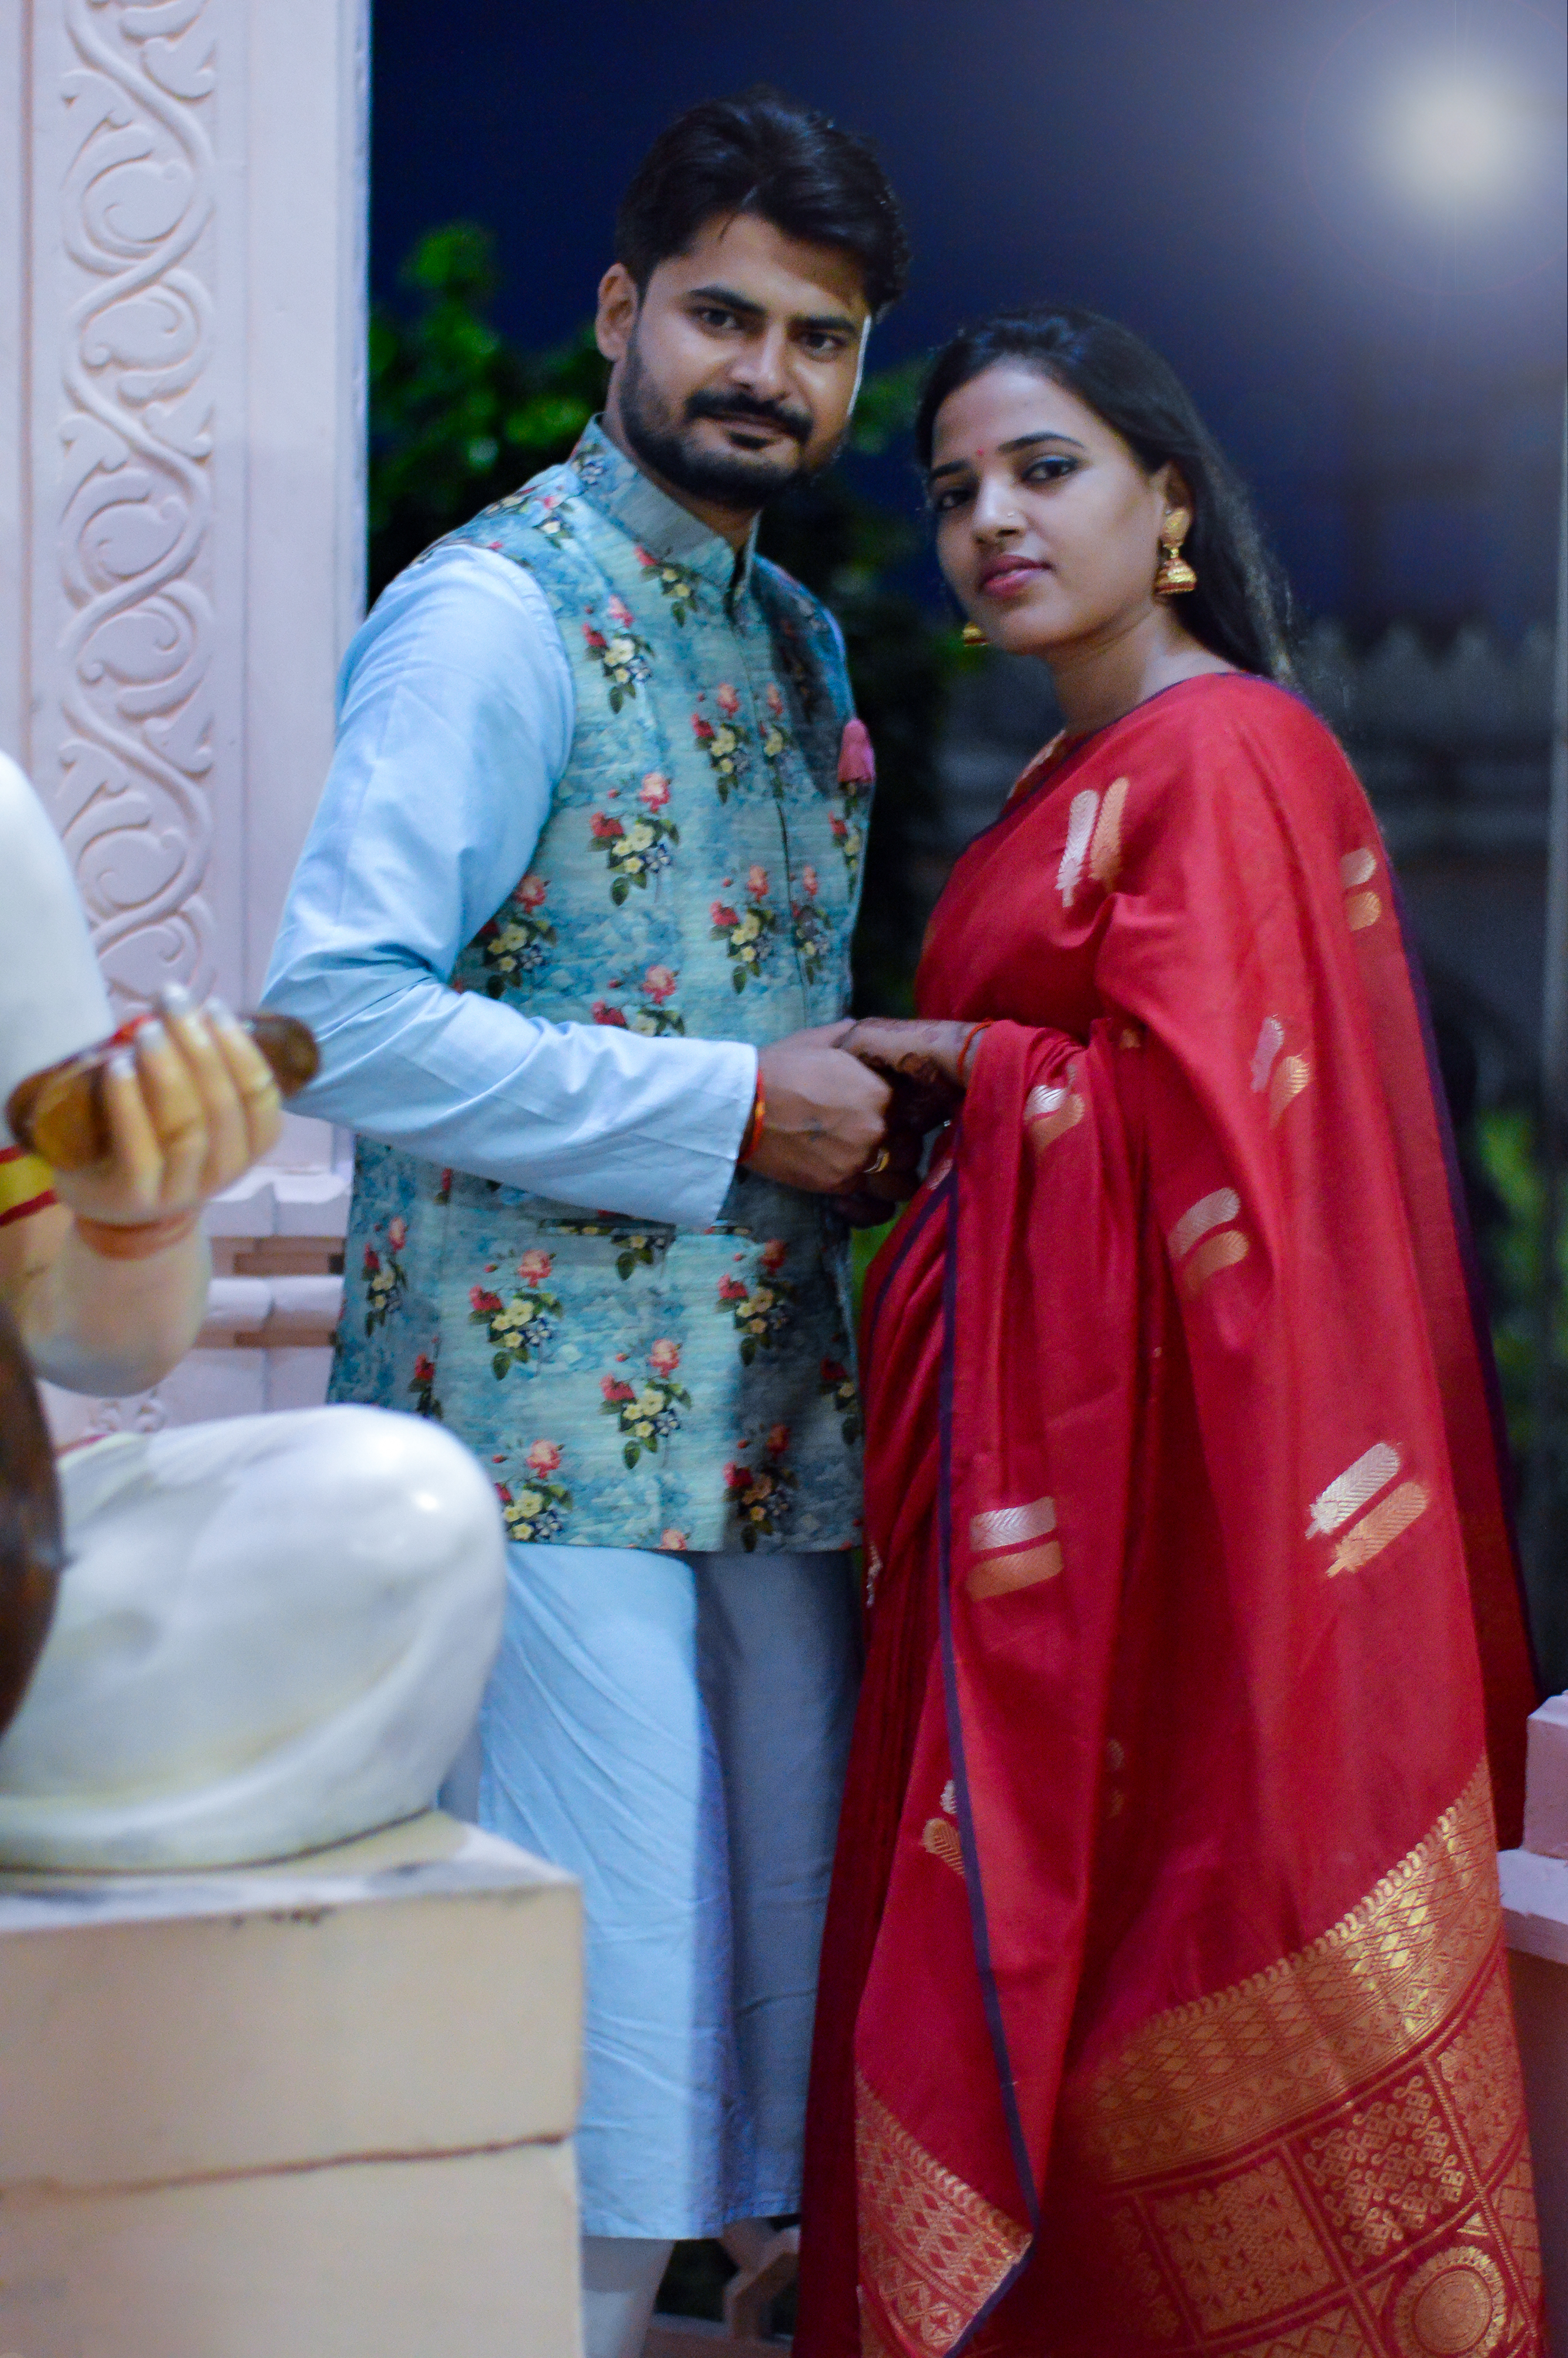
Vikas, Jyoti, pre wedding, India Wedding, indian couple, Love images, engagement pics, pre wedding shoot, india, pre wedding couple, sari, formal wear, event, textile, temple, tradition, ceremony